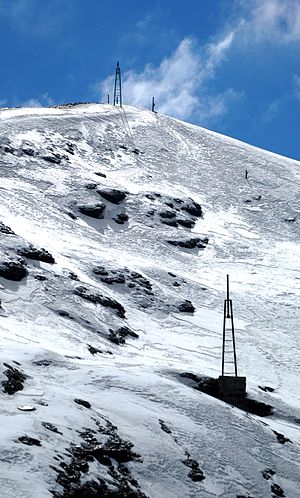
Cordillera Real / Bjerge
Skipister på Chacaltaya
Cordillera Real er en bjergkæde beliggende i Sydamerikas Altiplano i Bolivia. Bjergkæden er en del af den større bjergkæde Andesbjergene.